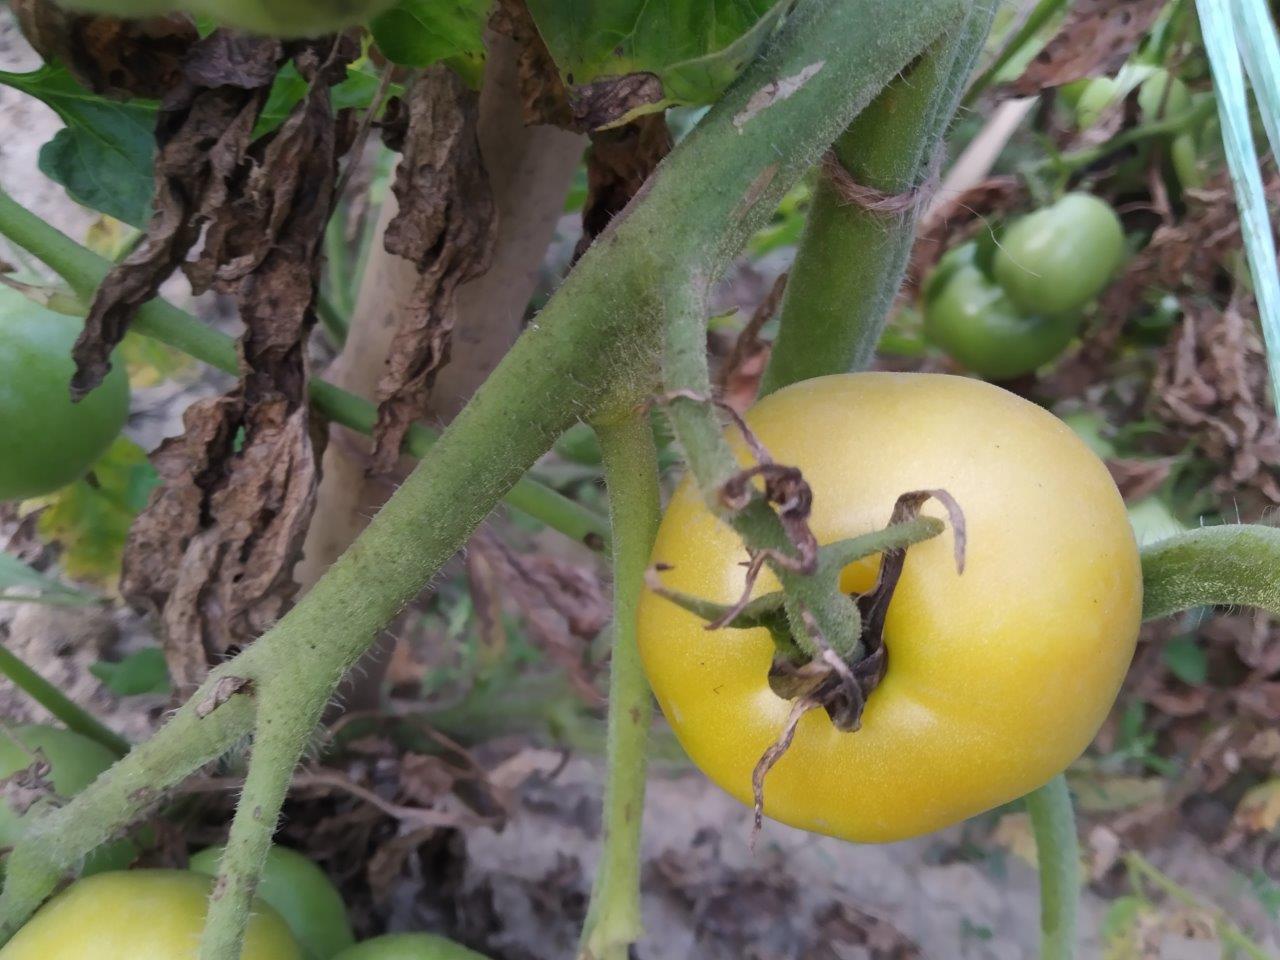
Maturity: Mature